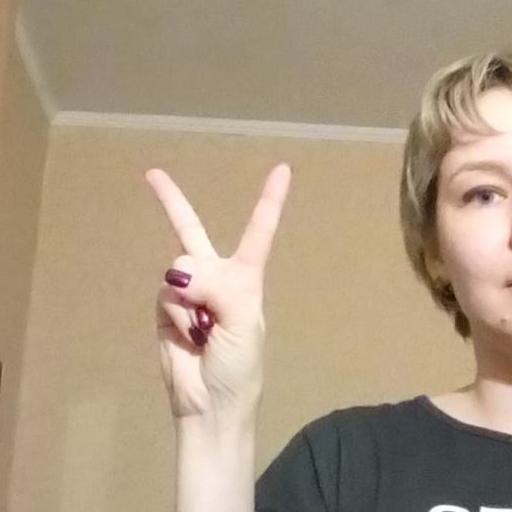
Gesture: peace